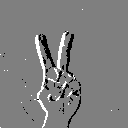
ASL letter: v